Timeline of scientific discoveries

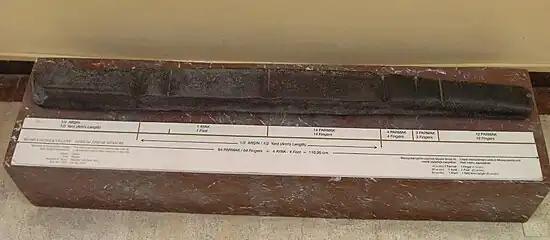
The Nippur cubit-rod, c. 2650 BCE, in the Archeological Museum of Istanbul, Turkey

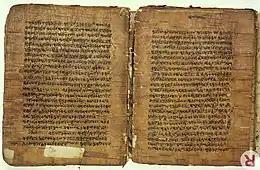
Pāṇini's Aṣṭādhyāyī, an early Indian grammatical treatise that constructs a formal system for the purpose of describing Sanskrit grammar.

Mathematics and astronomy flourish during the Golden Age of India (4th to 6th centuries AD) under the Gupta Empire. Meanwhile, Greece and its colonies have entered the Roman period in the last few decades of the preceding millennium, and Greek science is negatively impacted by the Fall of the Western Roman Empire and the economic decline that follows.